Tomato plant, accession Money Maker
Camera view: tilt-top (135 deg); turntable rotation: 150 degrees
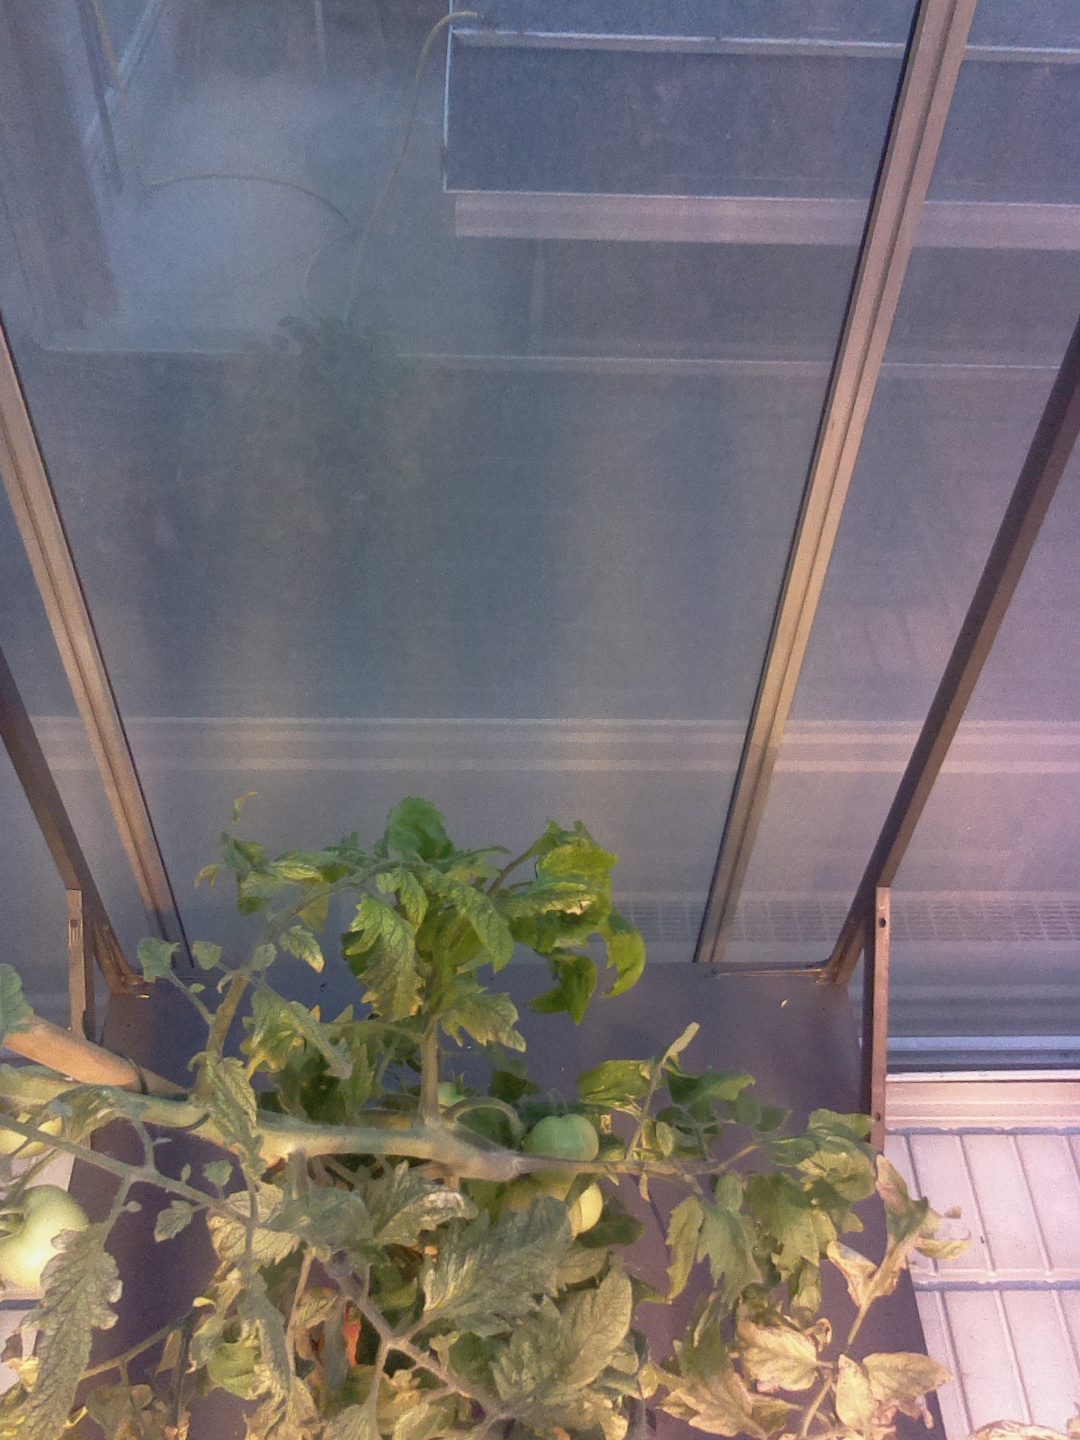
BBCH growth stage 82: 20%-30% of fruits show typical fully ripe color